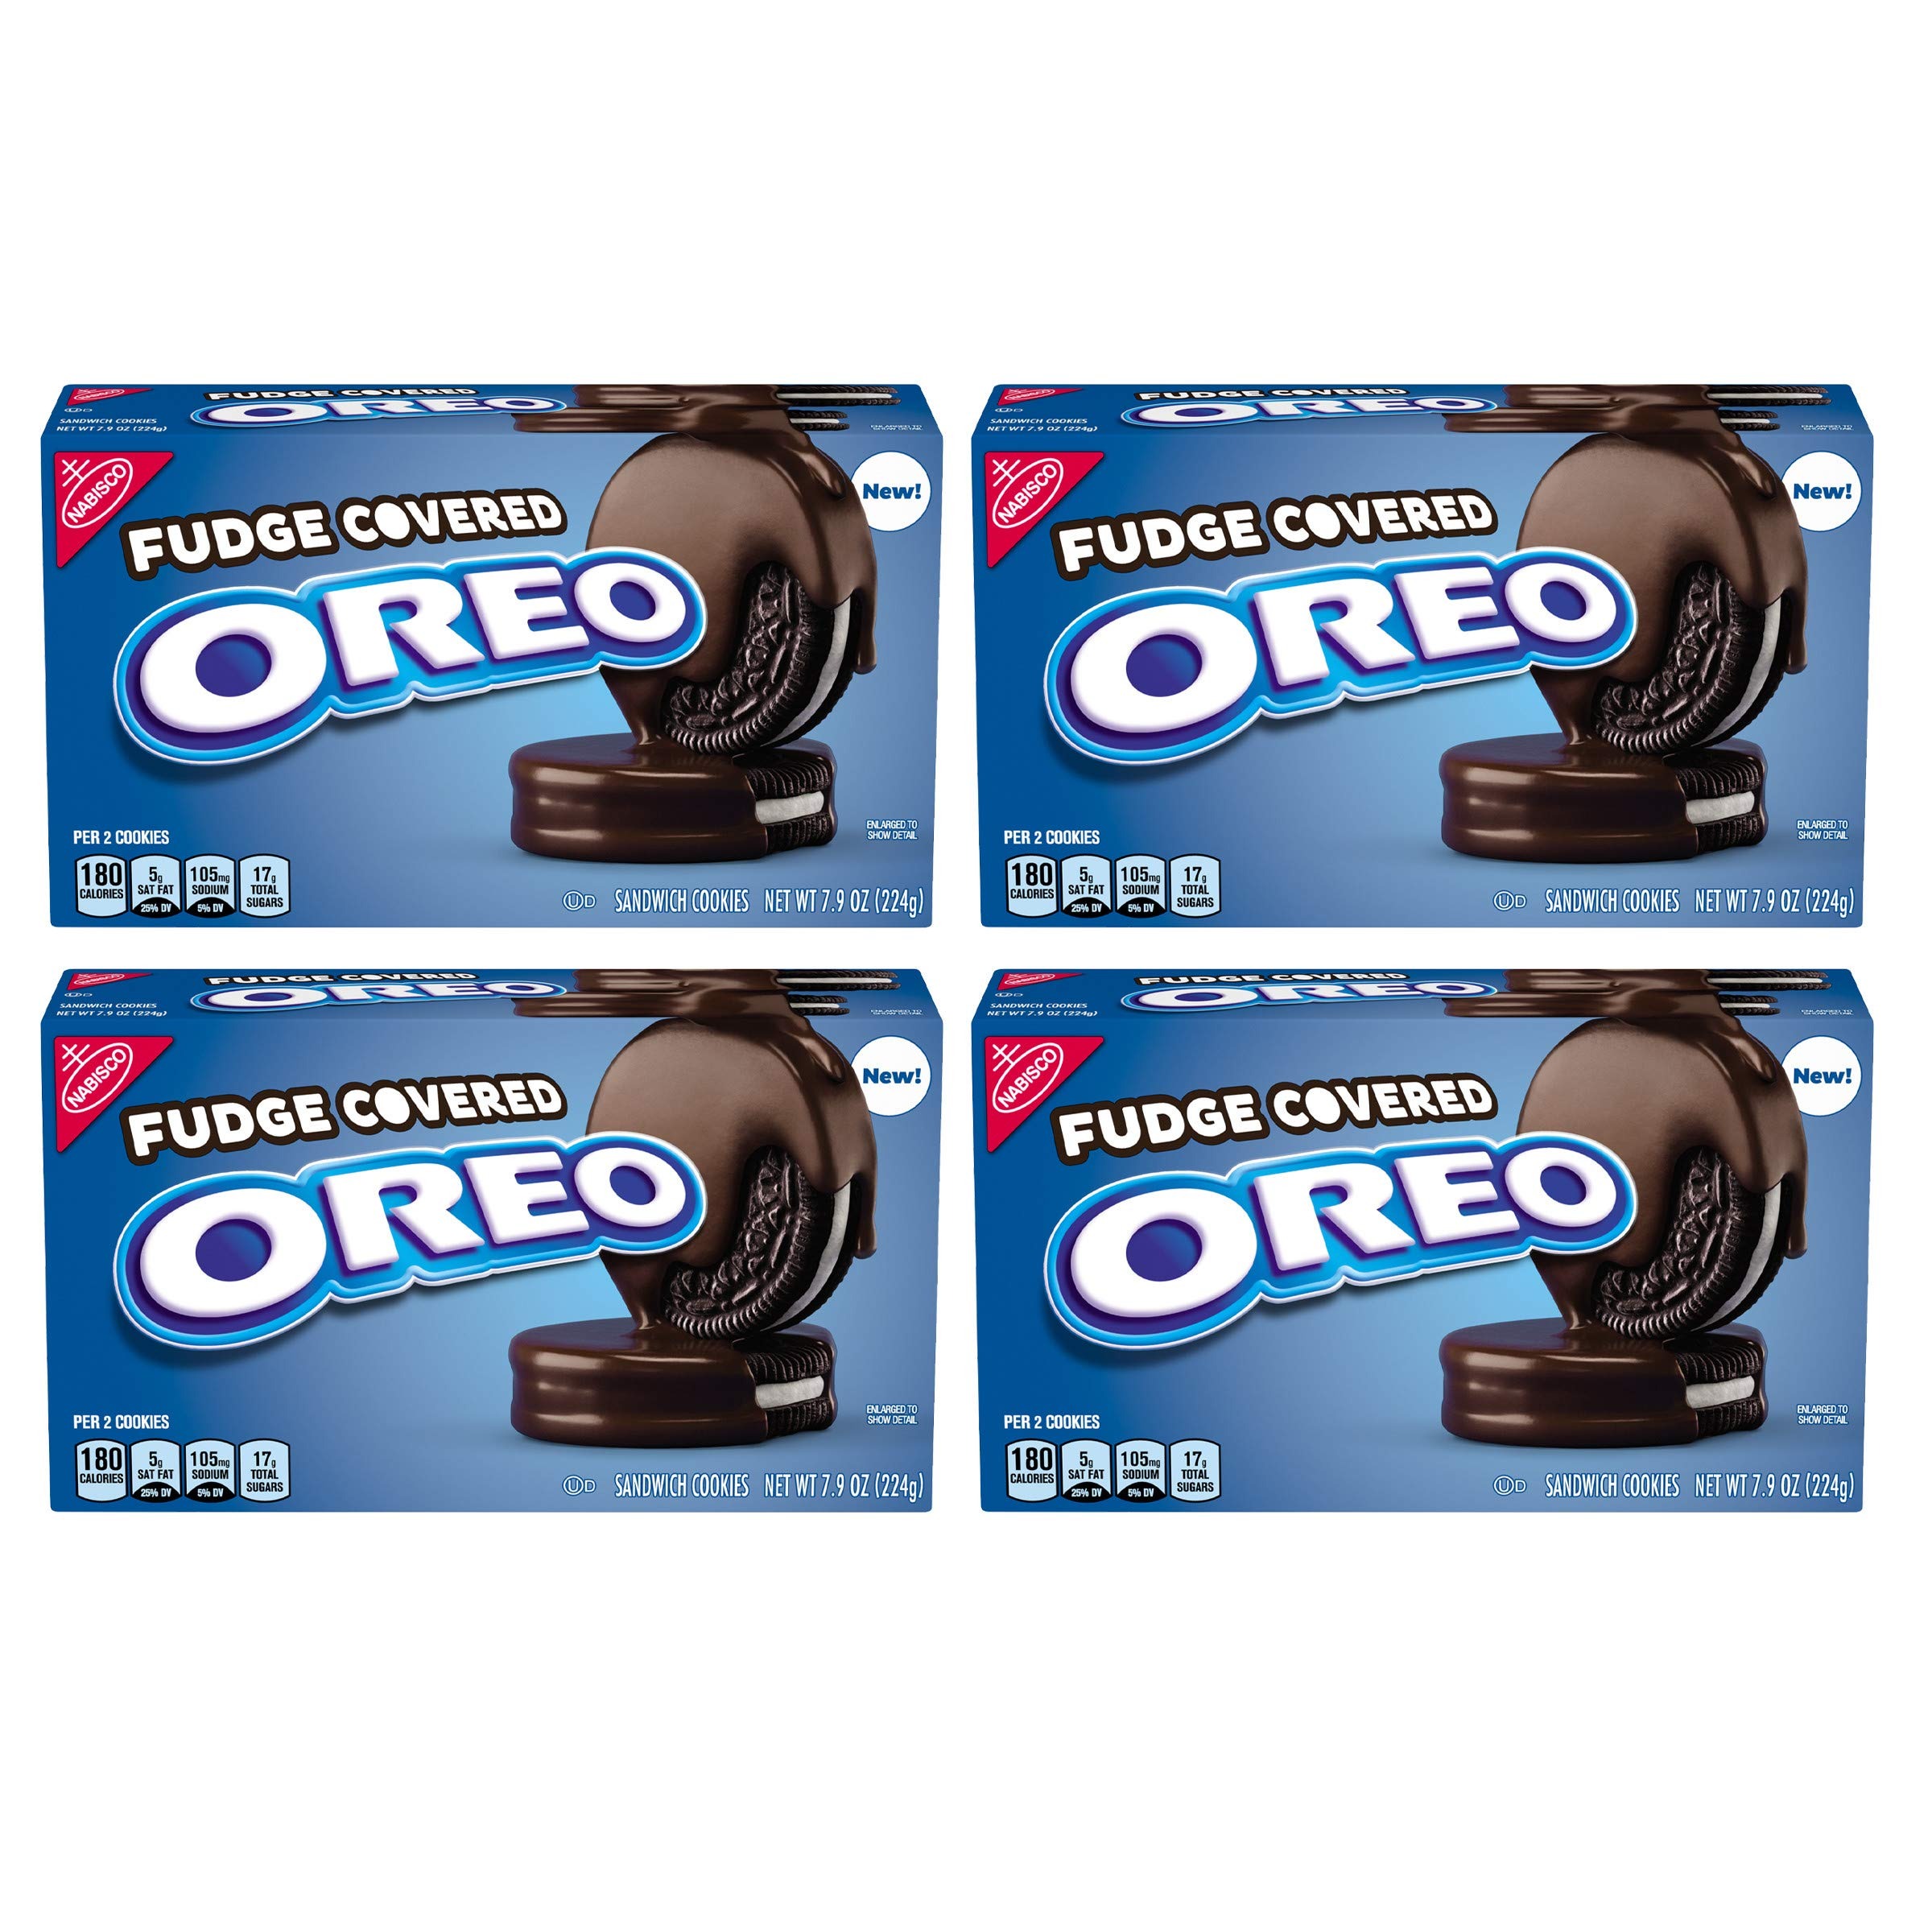
Item Name: OREO Fudge Covered Chocolate Sandwich Cookies, 4 Boxes
Bullet Point 1: Four boxes of OREO Fudge Covered Chocolate Sandwich Cookies
Bullet Point 2: Chocolate wafer cookies with original OREO creme, dipped in rich chocolate fudge
Bullet Point 3: Chocolate snacks with a sweet creme filling
Bullet Point 4: This box of cookies is great for after dinner dessert, after school snacks or as a midday treat at work
Bullet Point 5: Bulk chocolate sandwich cookies help keep you stocked for any occasion
Value: 31.6
Unit: Ounce

Price: 3.98